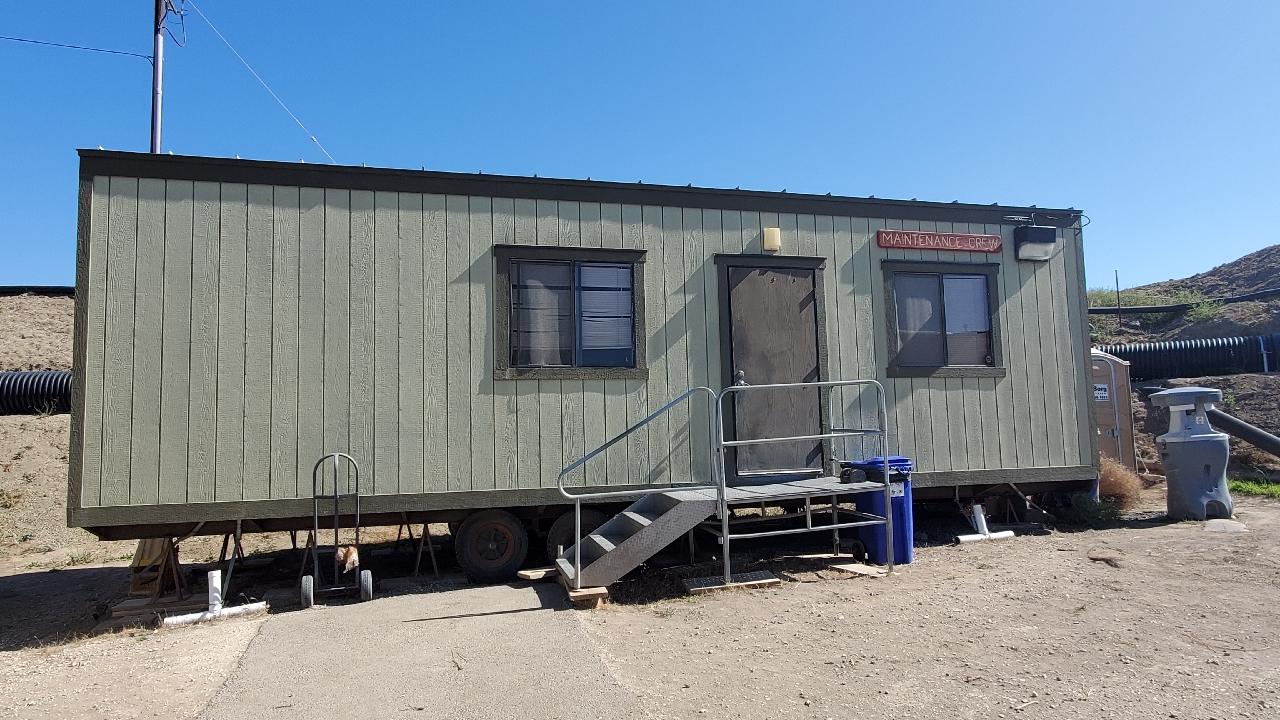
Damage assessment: no_damage